Brentwood, Essex

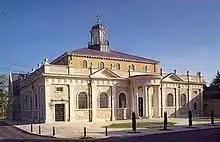
Brentwood Cathedral

In 1917, the Roman Catholic church on Ingrave Road was awarded cathedral status. Between 1989 and 1991 the building was modified to an Italianate Classical style. Brentwood Cathedral is currently the seat of the Roman Catholic Bishop of Brentwood. Nearby Ingatestone Hall is noted for its Roman Catholic connections through the Petre family. The hall is a 16th-century manor house built by Sir William Petre at Yenge-atte-Stone. The staunch Petres played a significant role in the preservation of the Catholic faith in England. Sir William was assistant to Thomas Cromwell when Henry VIII sought to dissolve the monasteries and ascended to the confidential post of Secretary of State, throughout the revolutionary changes of four Tudor monarchs: Henry VIII, Edward VI, Mary I, and Elizabeth I. Queen Mary, in 1553, on her way to claim her crown in London, stopped at Ingatestone Hall; later, Queen Elizabeth I spent several nights at the hall on her royal progress of 1561.